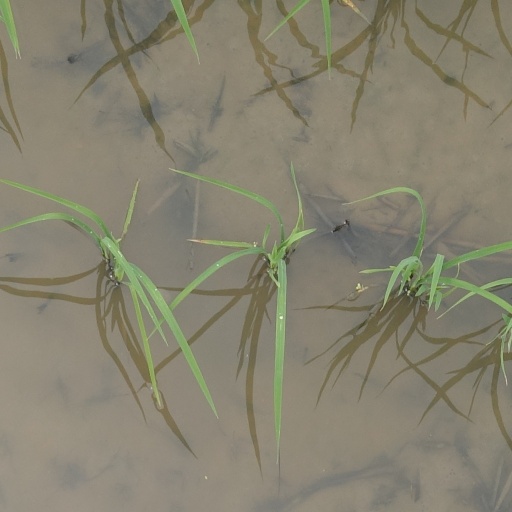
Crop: rice